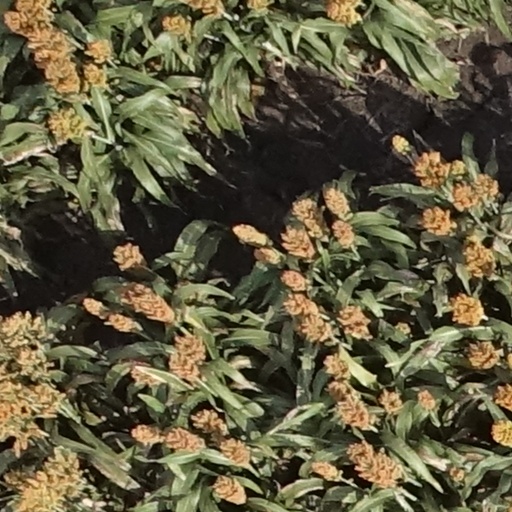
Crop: sorghum